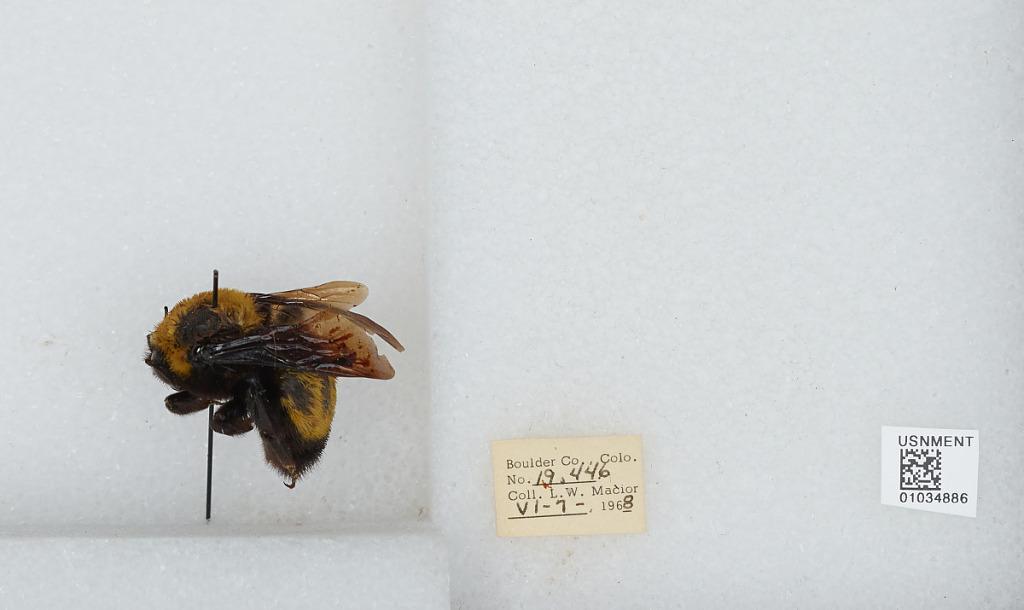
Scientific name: Bombus (Separatobombus) morrisoni Cresson
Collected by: L. Macior
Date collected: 1968-6-7
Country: United States
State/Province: Colorado
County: Boulder
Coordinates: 40.09, -105.36